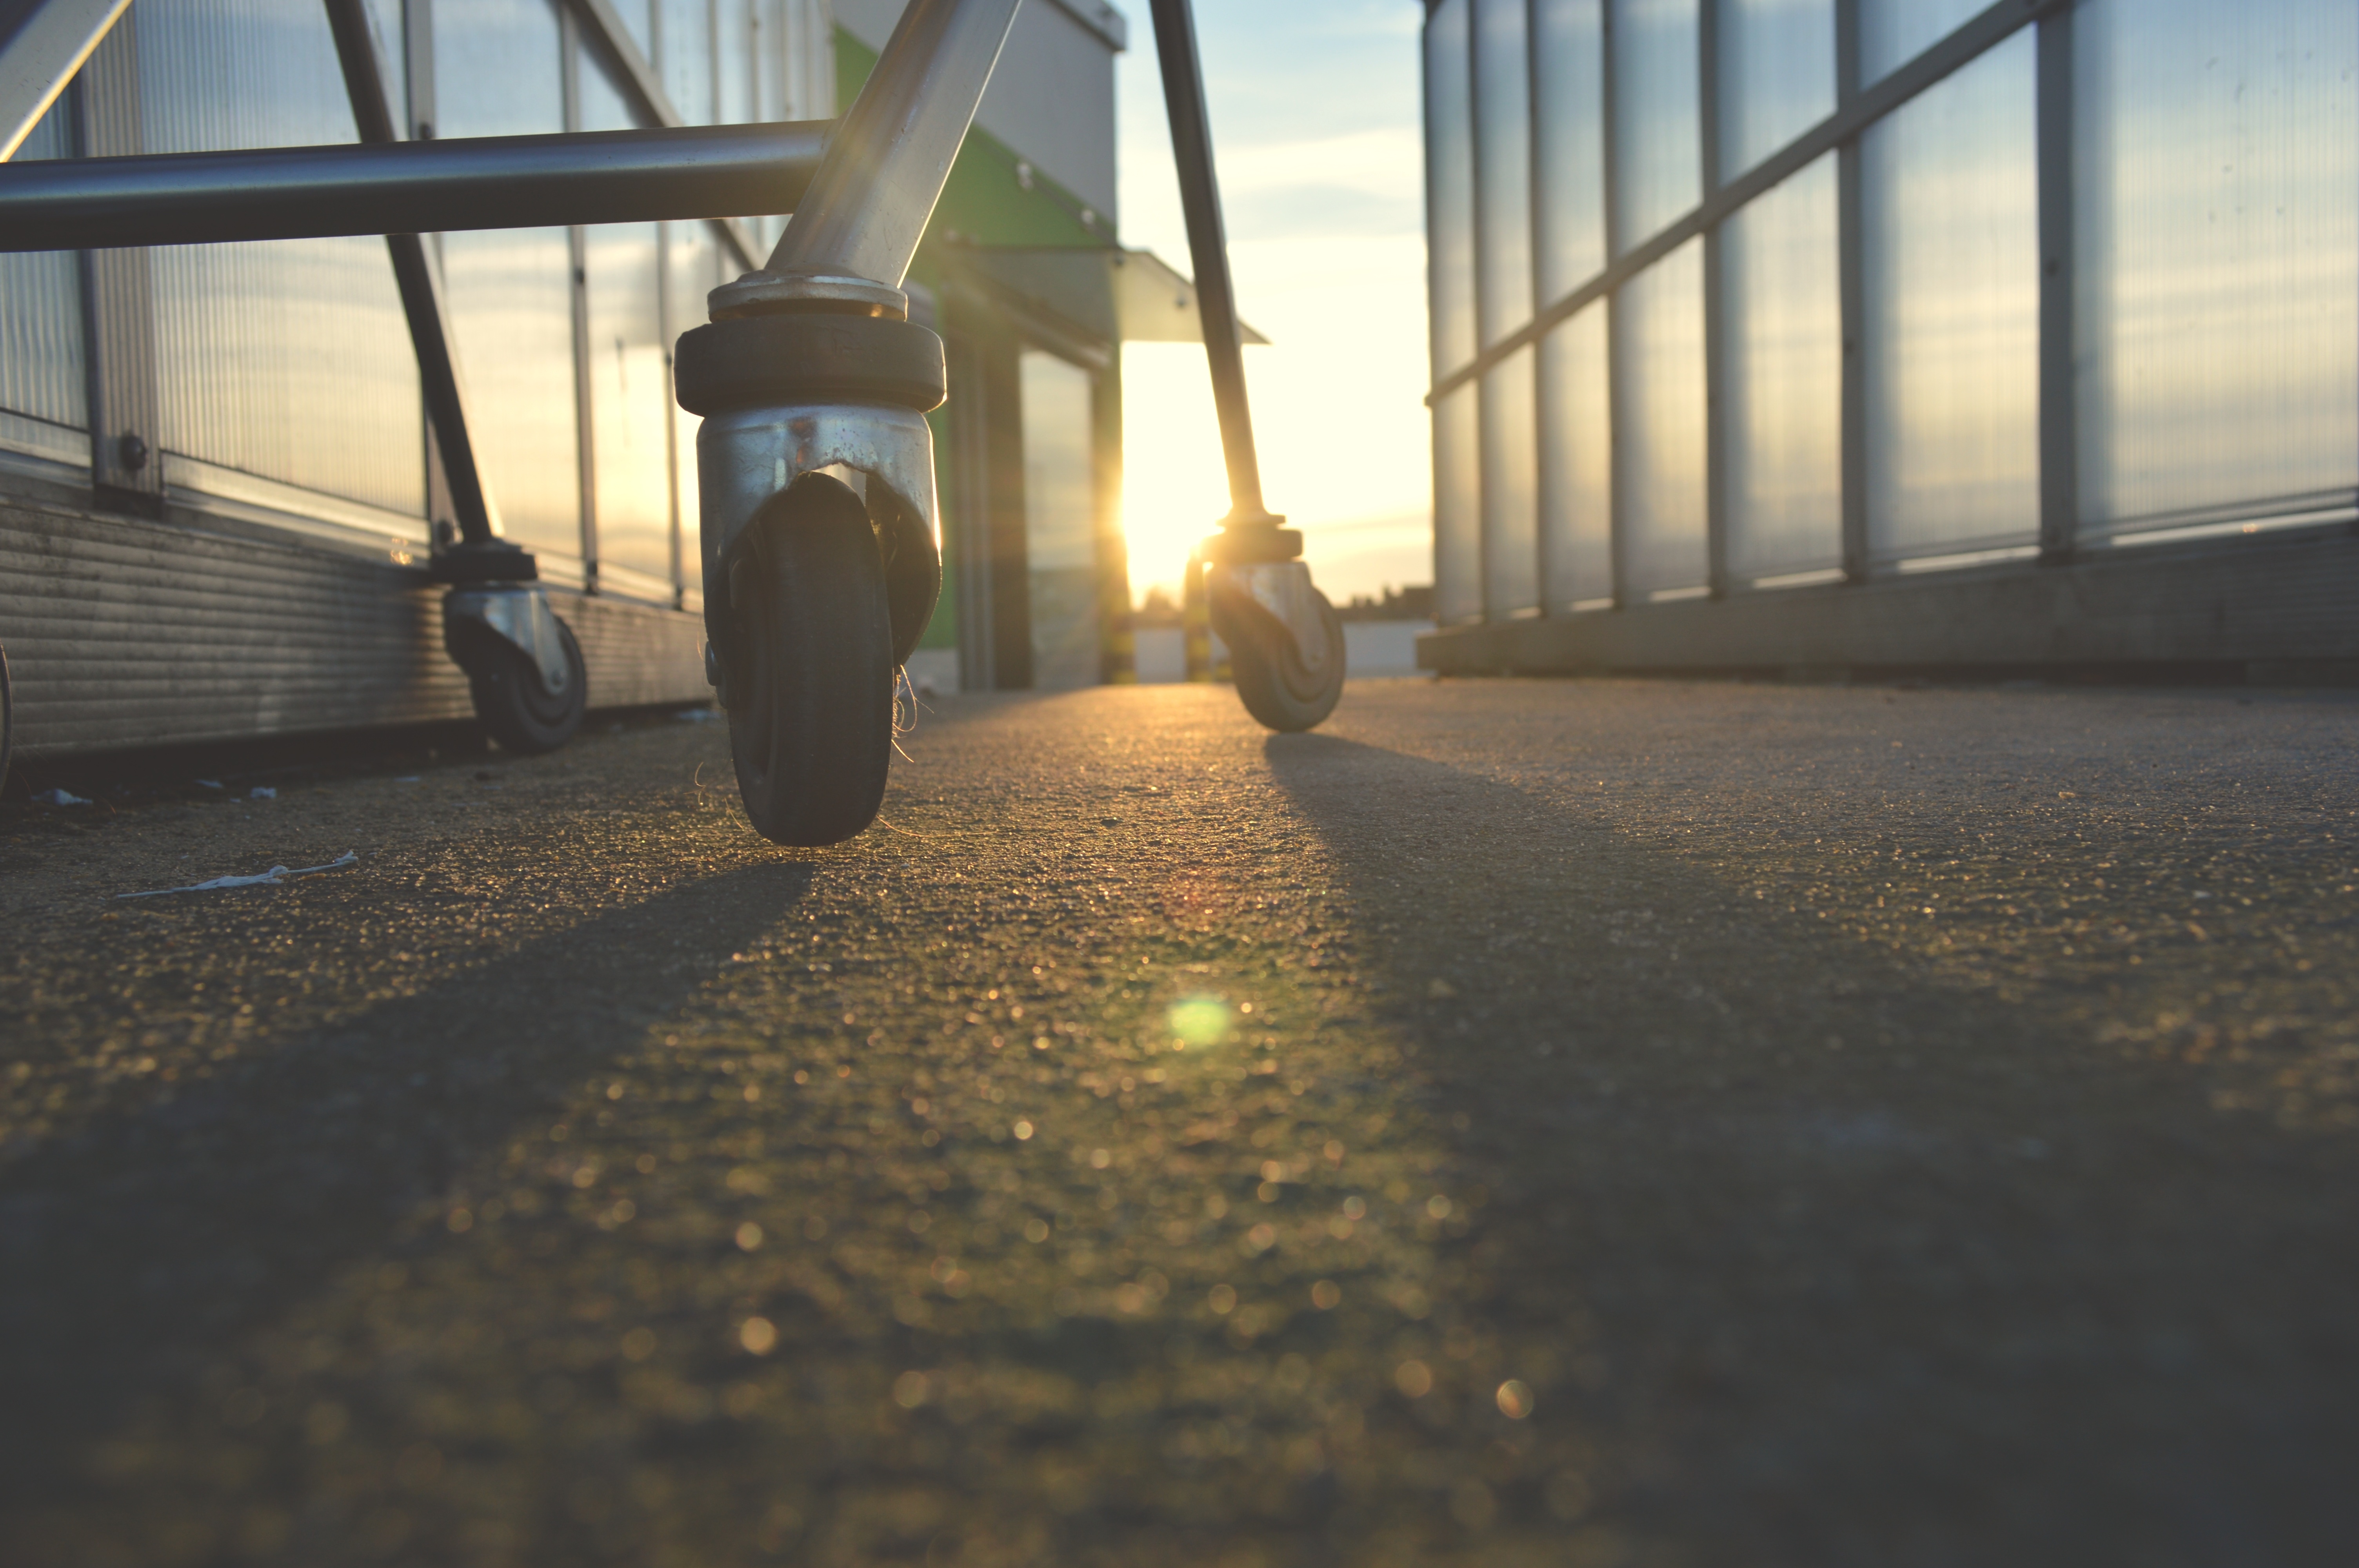
light, road, night, sunlight, morning, evening, color, shadow, darkness, lighting